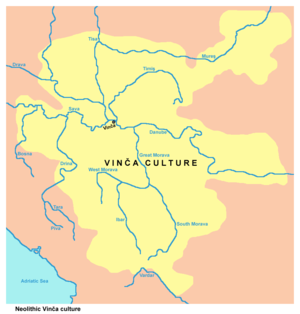
La culture de Vinča, également connue sous le nom de culture de Turdaș ou culture de Turdaș-Vinča, est une culture archéologique du Néolithique, localisée dans les Balkans et datée de 5 500 à 3 500 ans av. J.-C.. Elle doit son nom au site de Vinča-Belo brdo ou Vinča, situé à une vingtaine de kilomètres au sud-est de Belgrade, sur les bords du Danube, en Serbie.